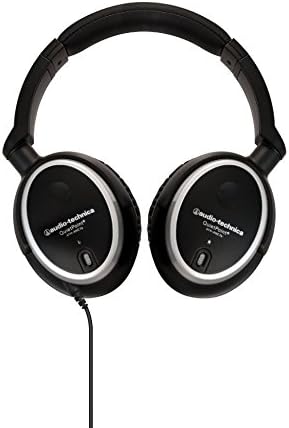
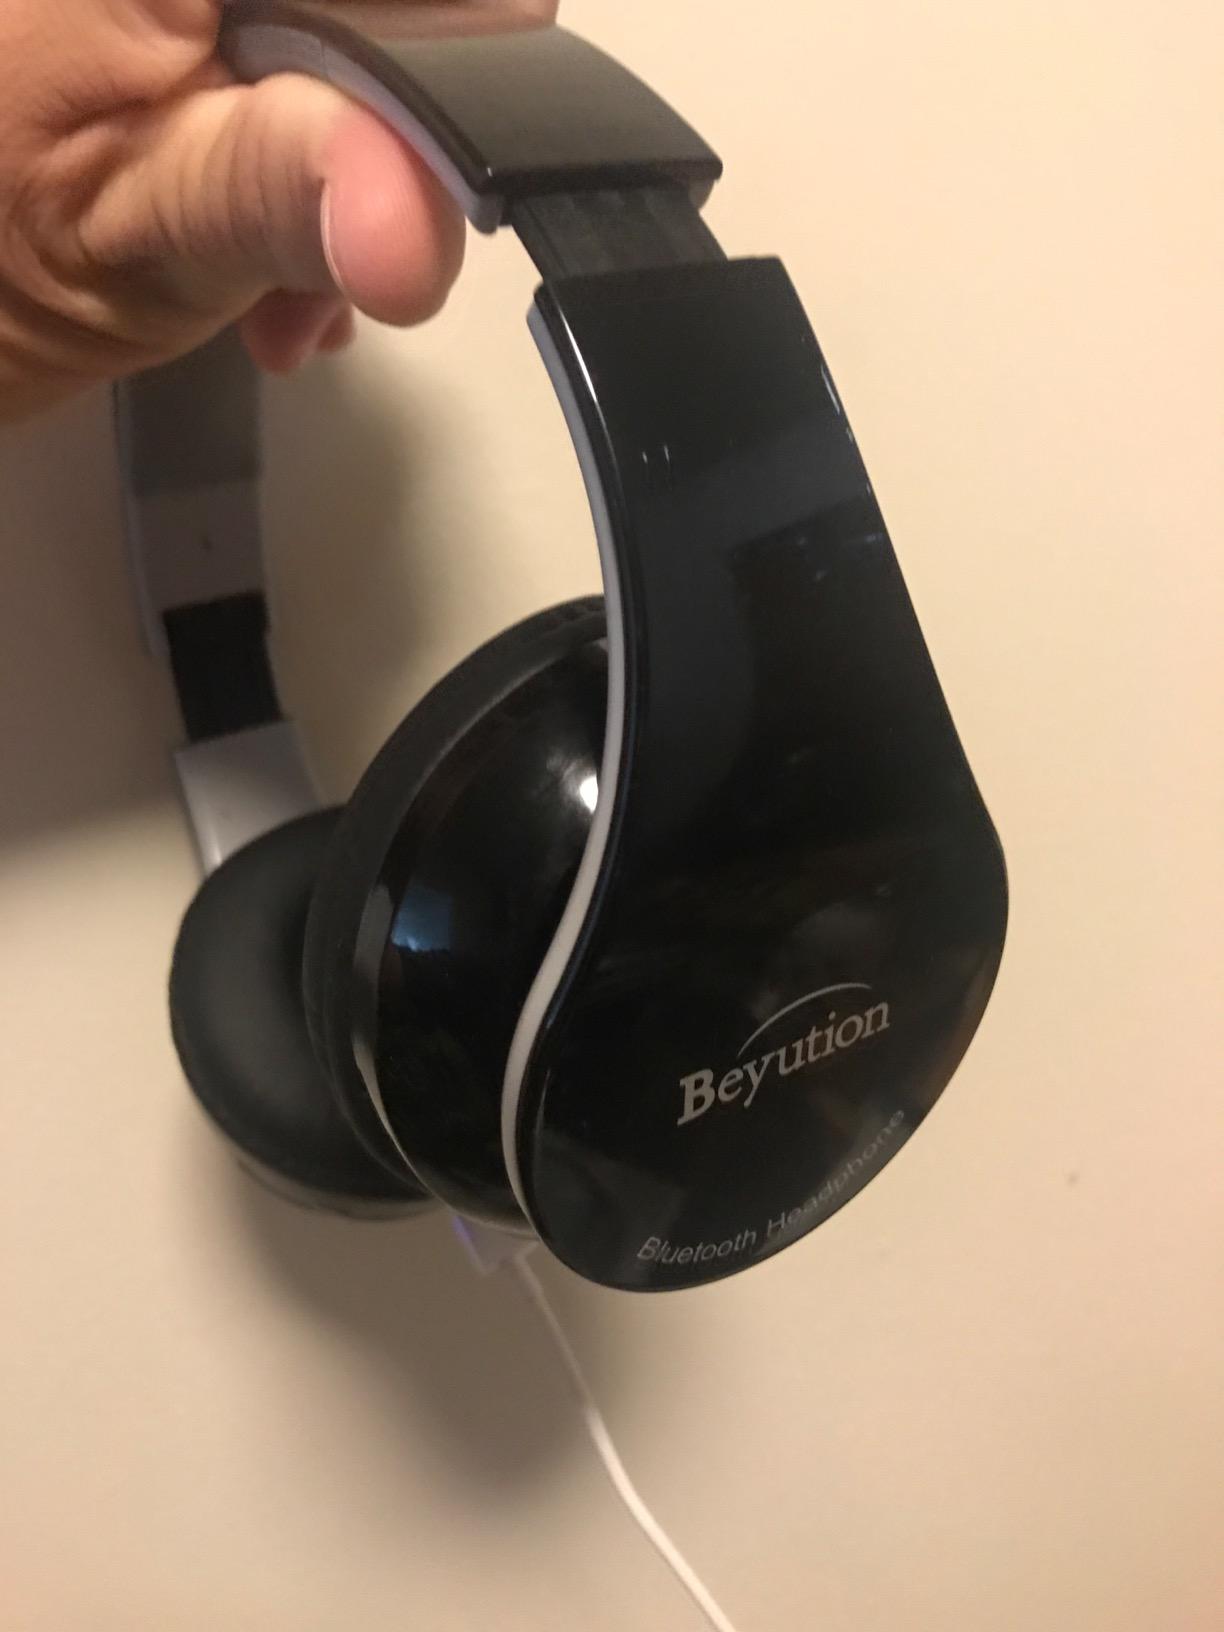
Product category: headphones
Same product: no